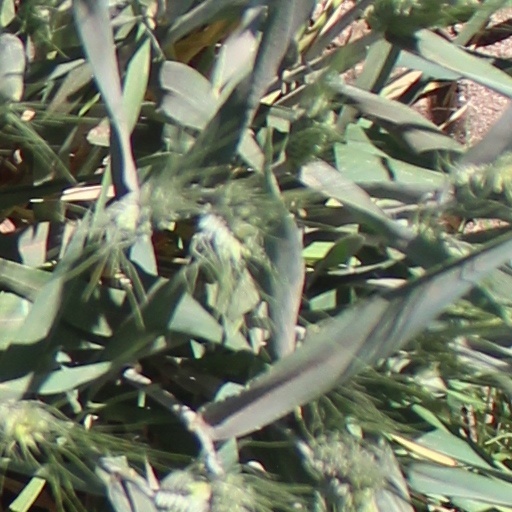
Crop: wheat